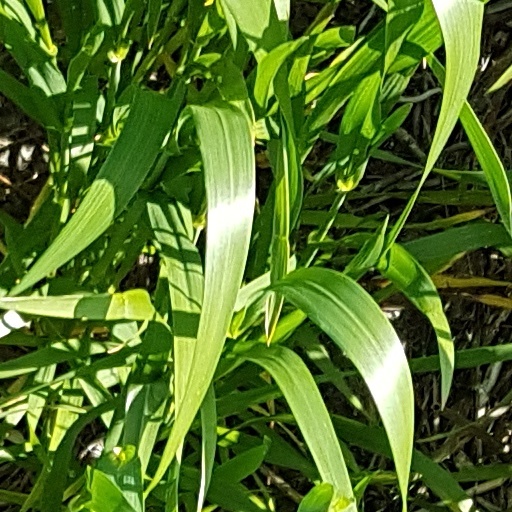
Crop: wheat